Rönnöfors

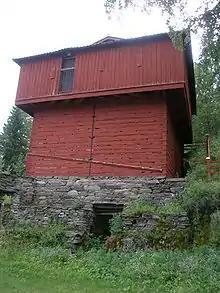
Iron manufacturing in Rönnöfors

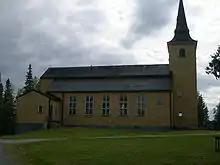
The Church of Rönnöfors

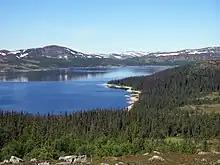
The mountains of Offerdal

Rönnöfors is a locality in the historical province Jämtland in the middle of Sweden. Rönnöfors is situated in Krokom Municipality, 80 kilometres northwest of Östersund, the capital of Jämtland.